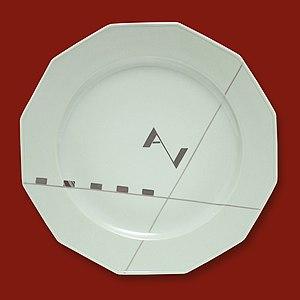
Assiette porcelaine pâte vert d’eau, monogramme argent
René Crevel est un décorateur, architecte et peintre français né le 23 février 1892 à Rouen et mort le 2 décembre 1971 à Villeneuve-Loubet.